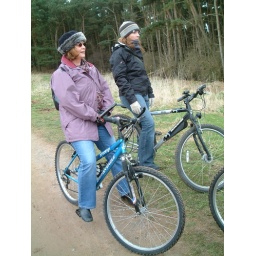
And here we see the new Extreme mountain bike range modelled by the lovely Carla and Elaine...